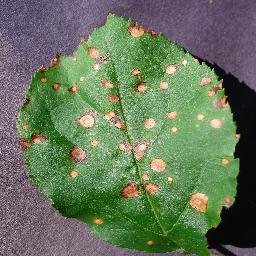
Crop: apple
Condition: black_rot